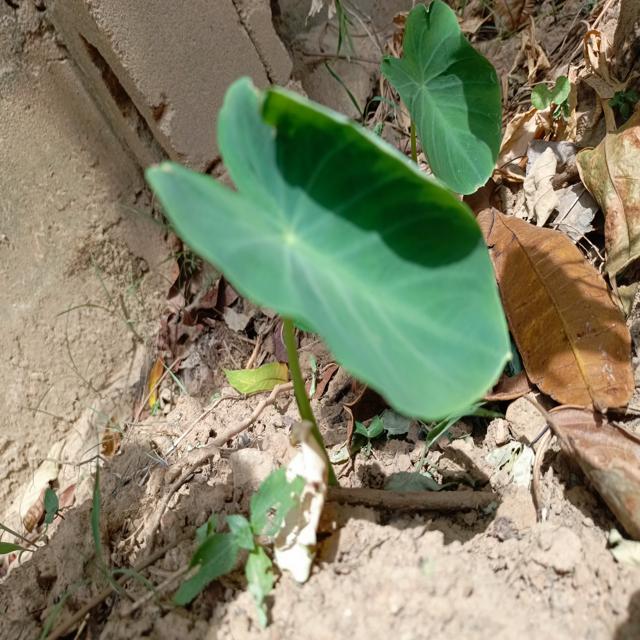
Label: Healthy